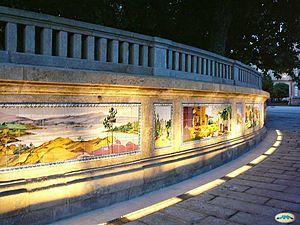
La Alameda de l'architecte Sesmero, populairement appelée la Alameda par les Pontevedriens, est un parc public situé dans le centre-ville de Pontevedra, en Galice. Créée en 1879, elle constitue avec le Parc des Palmiers le plus vaste espace vert du centre de Pontevedra. L'Alameda se trouve à l'ouest de la vieille ville, tout près de l'ancien quartier des pêcheurs de A Moureira.